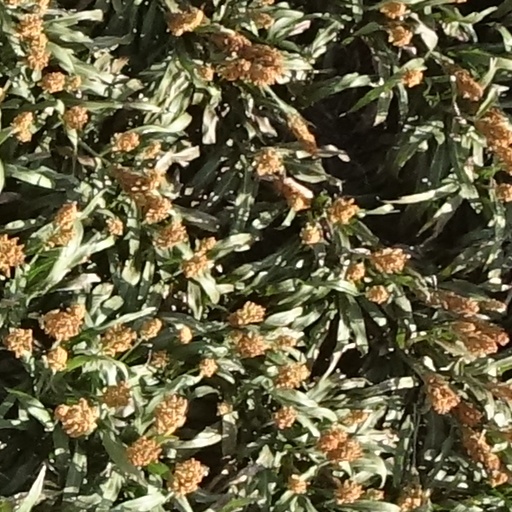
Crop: sorghum